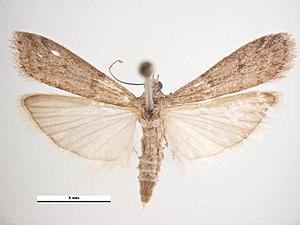
Ephestia kuehniella, couramment appelé Pyrale de la farine, Teigne de la farine ou Papillon gris de la farine, est une espèce de lépidoptères de la famille des Pyralidae.